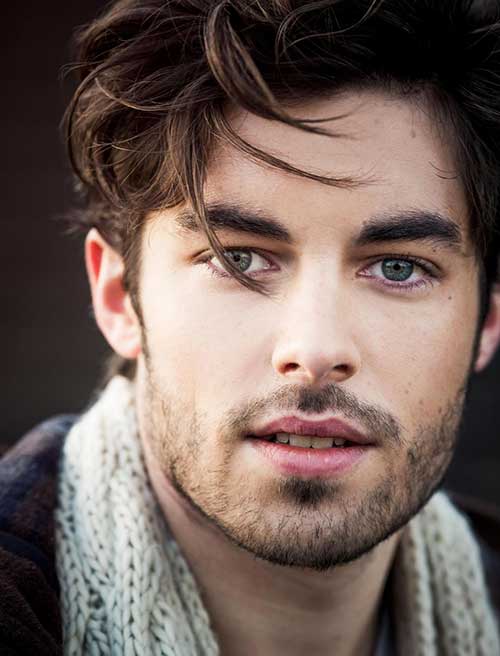
Portrait style: Real Portrait